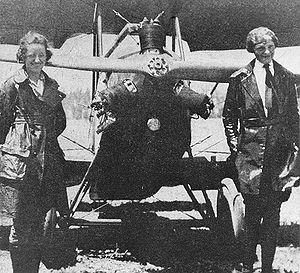
Le Kinner Airster est un biplan monomoteur mono ou biplace américain conçu par Bert Kinner et construit par Kinner Airplane & Motor Corporation.